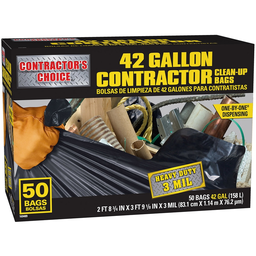
Label: plastic